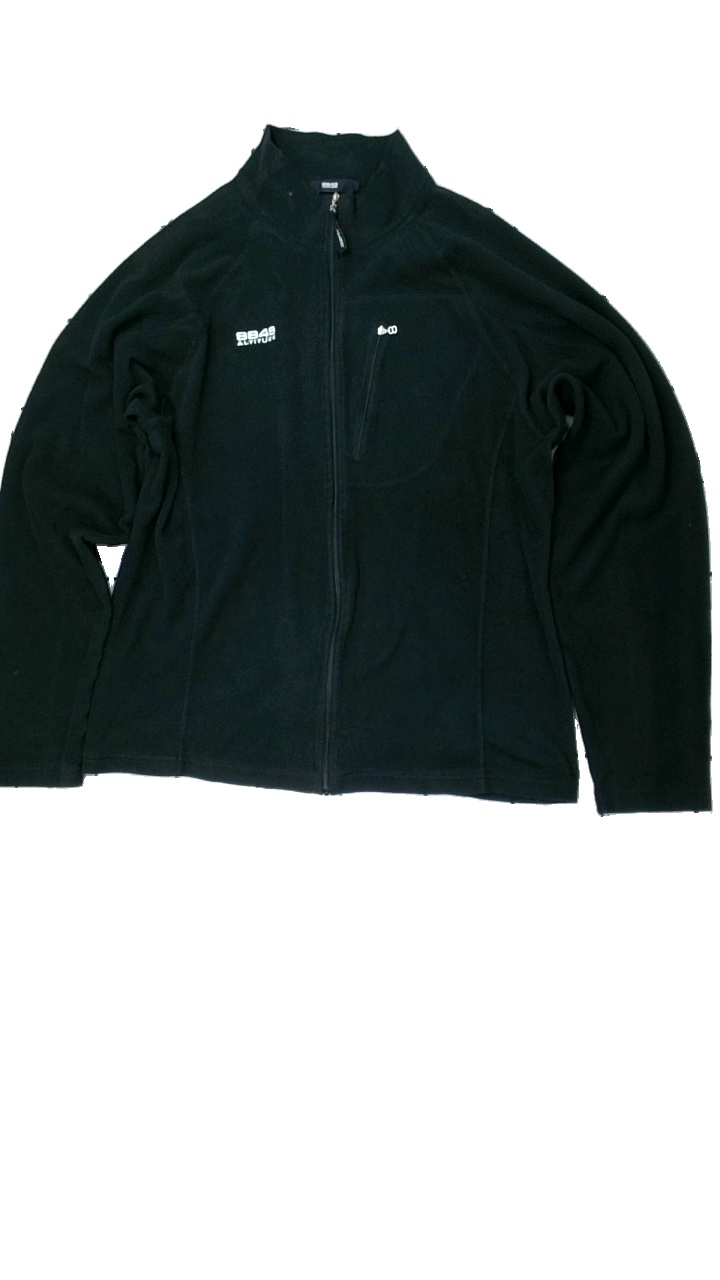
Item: Cardigan (Men)
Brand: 8848 Altitude
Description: svart fleece med logga fram, hål arm
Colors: Black, White
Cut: Regular
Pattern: Logo print
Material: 100% polyester
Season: Spring
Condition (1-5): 3
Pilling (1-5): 5
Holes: Major
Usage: Export
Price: <50